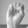
ASL letter: E